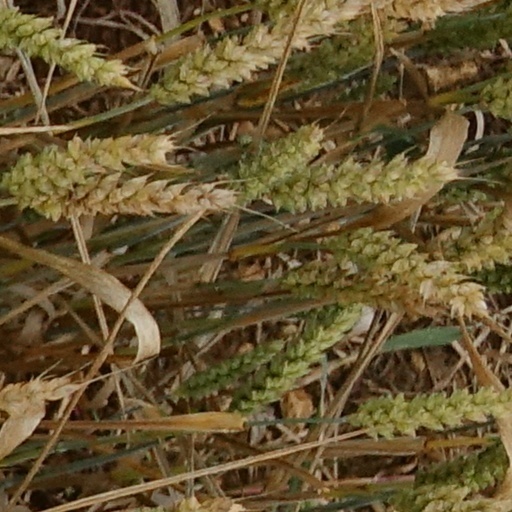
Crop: wheat